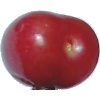
Label: Cherry 2